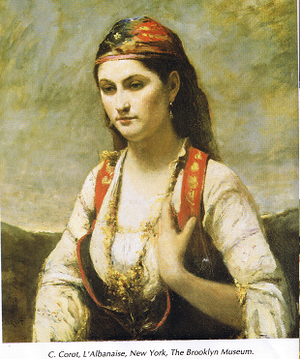
L’Albanaise. Camille Corot, L’Albanaise. Galego: Albanesa. Latina: Albana, pictura ab Ioanne Baptista Camillo Corot facts. Albana. Occitan